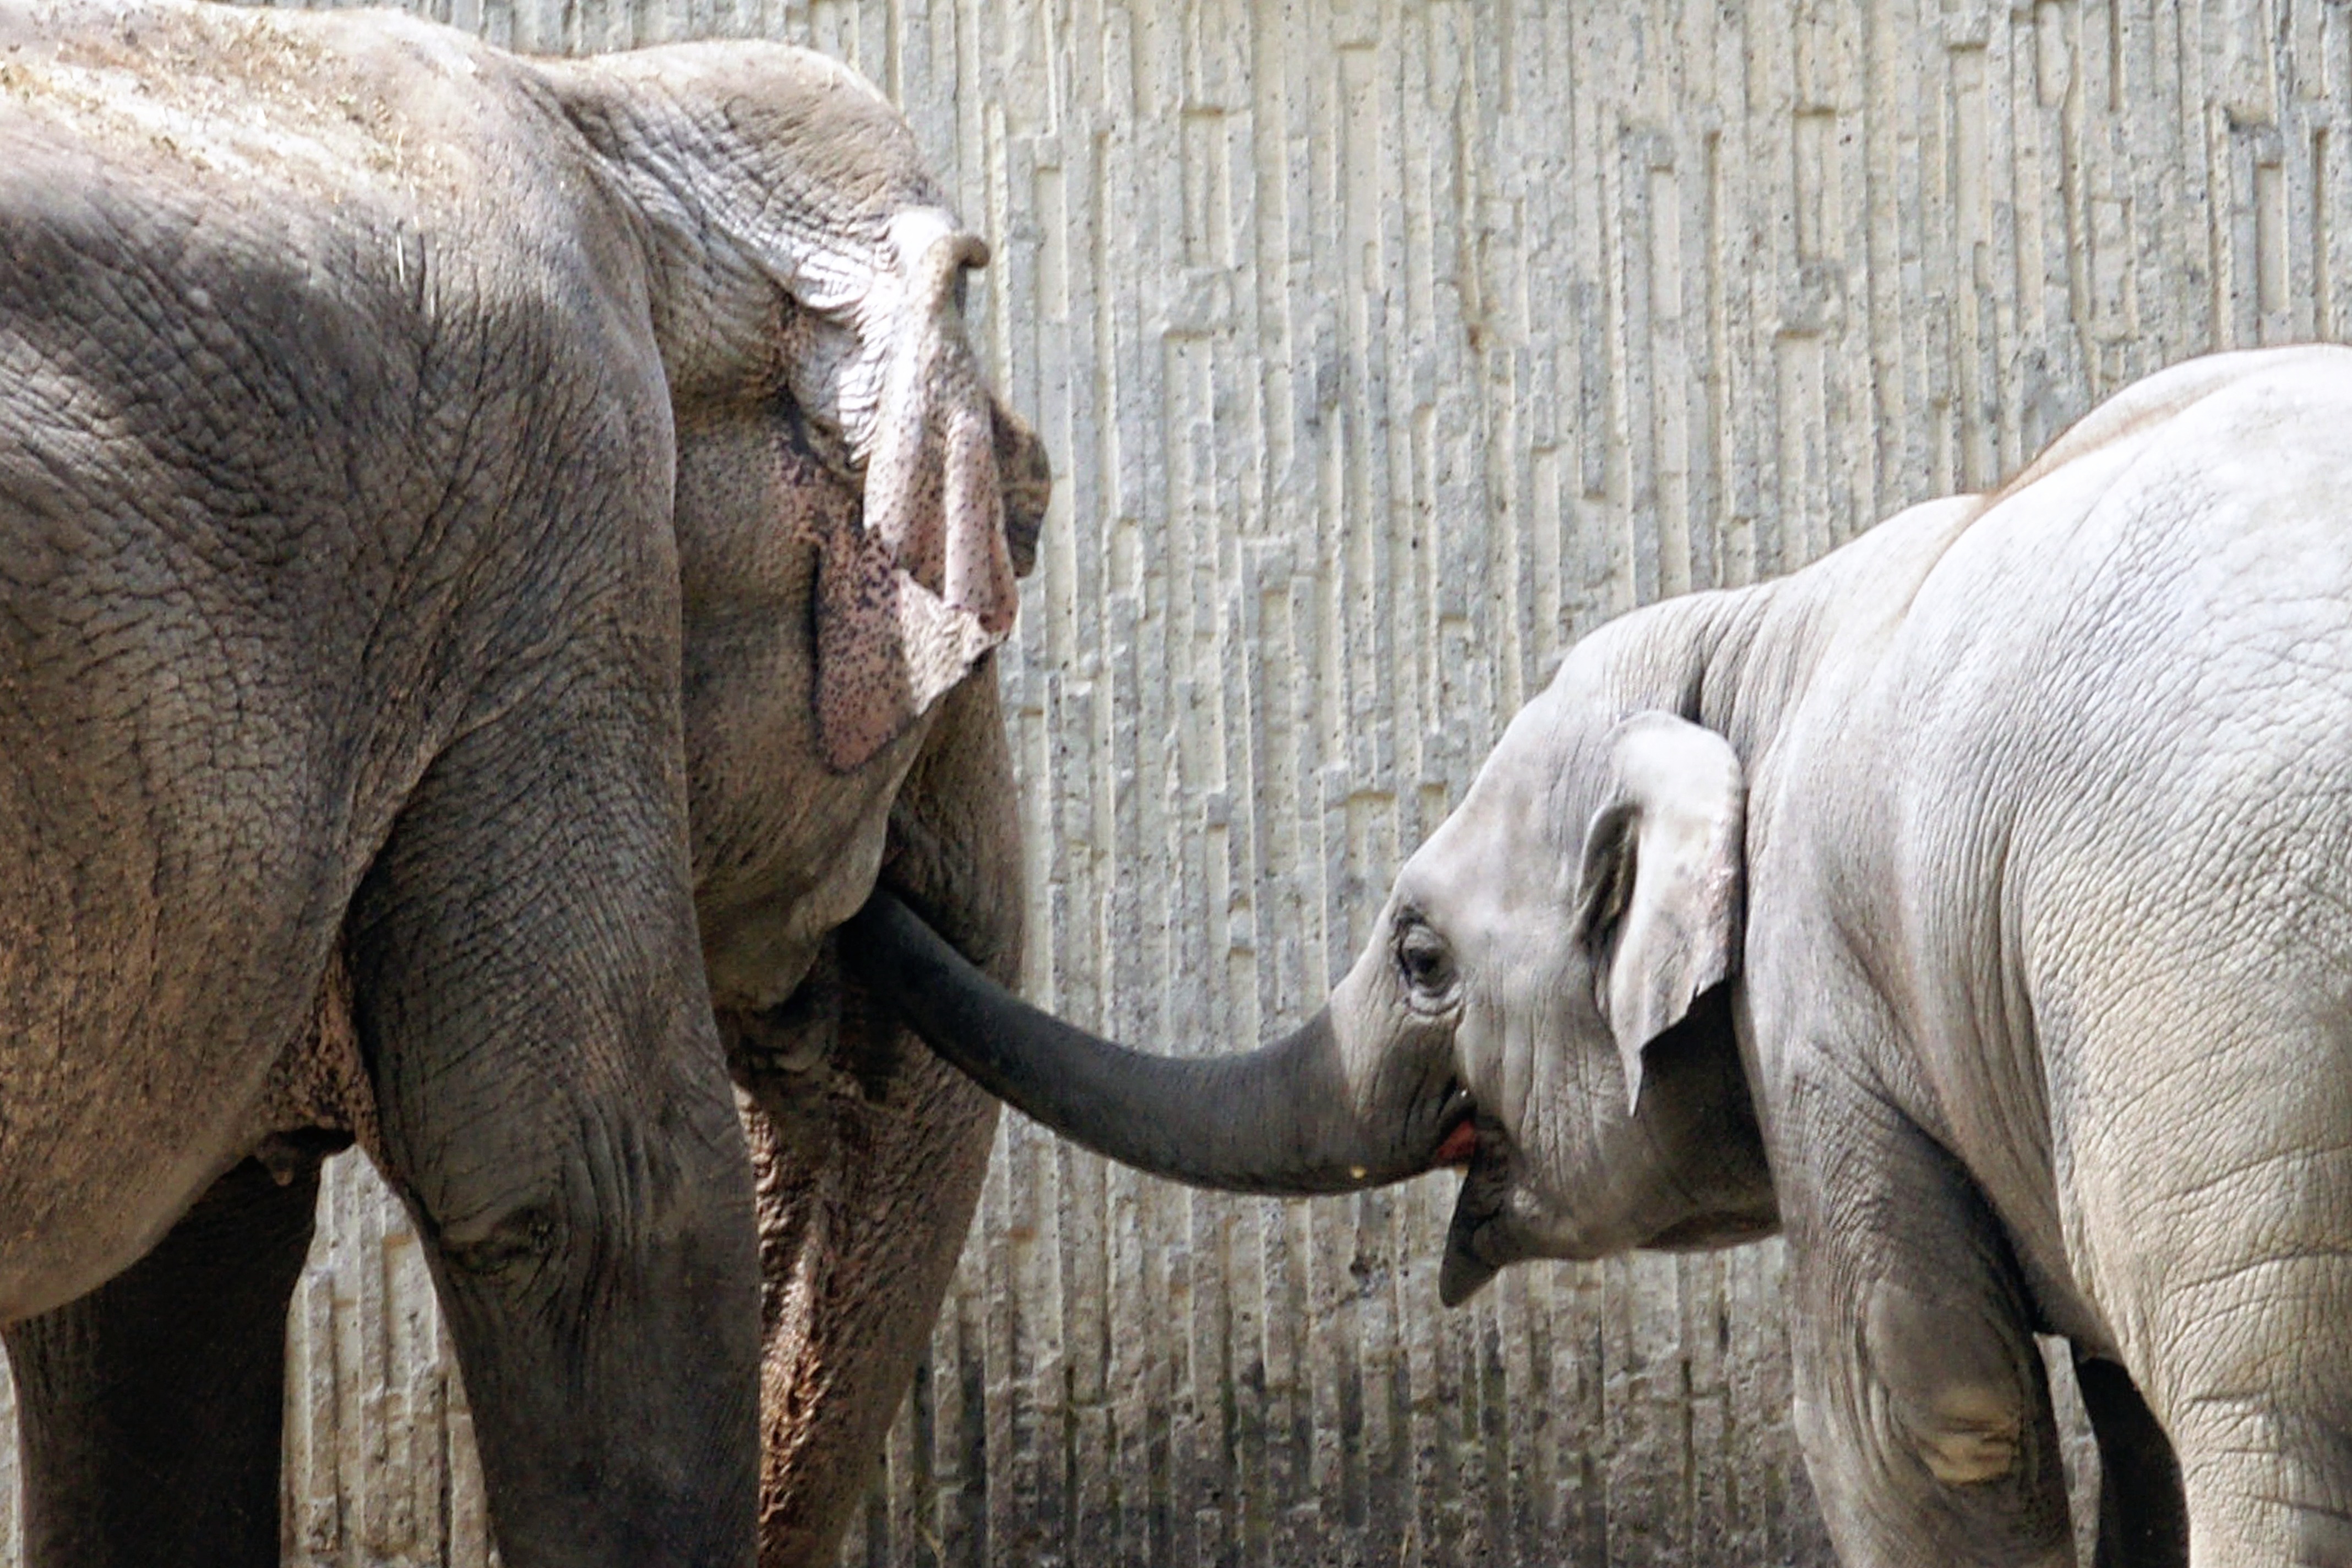
recreation, wildlife, zoo, mammal, fauna, elephant, safari, young animal, proboscis, indian elephant, african elephant, outdoor recreation, elephants and mammoths